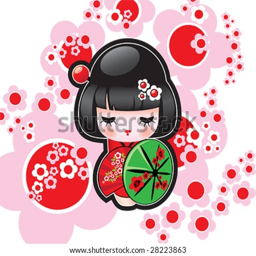
vector illustration of the doll